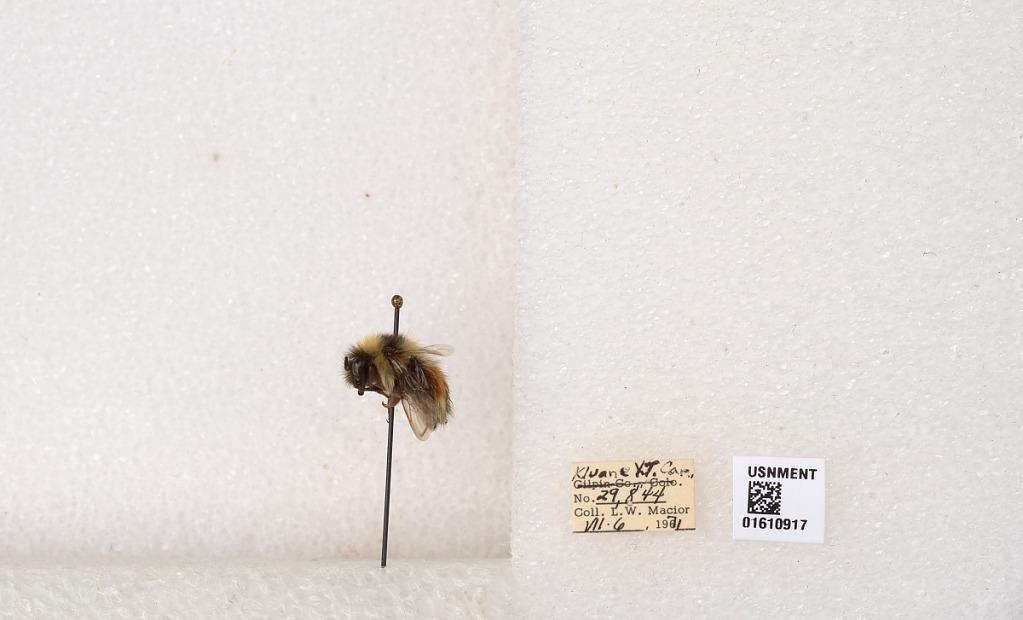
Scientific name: Bombus (Pyrobombus) sylvicola Kirby
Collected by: L. Macior
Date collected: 1971-7-6
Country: Canada
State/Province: Yukon Territory
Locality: Kluane National Park and Reserve
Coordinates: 60.7493, -139.504